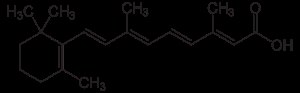
Vitamin A
Den kemiske struktur af det virksomme vitamin A, all-trans retinoinsyre
A-vitamin er et fedtopløseligt vitamin. I kosten er de vigtigste former for A-vitamin retinol, retinal og retinoinsyre som primært findes i fødevarer af animalsk oprindelse og karotener fra planteriget, hvoraf beta caroten er den vigtigste. De kan alle omdannes til retinol i kroppen.